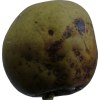
Label: pear